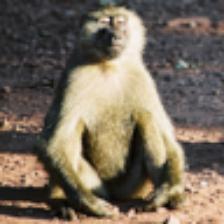
Label: NonHuman